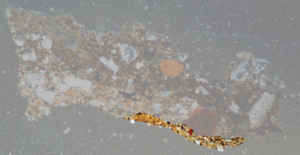
La micromorphologie est une discipline annexe à la pédologie, qui étudie l'organisation microscopique des sédiments meubles ou des roches altérées, et l'éventuelle évolution de ces sédiments meubles et de leur contenu anthropique. Le spécialiste de ce domaine est un micromorphologue.